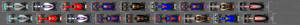
Le Grand Prix automobile d'Australie 2015, disputé le 15 mars 2015 sur le circuit d'Albert Park, est la 917ᵉ épreuve du championnat du monde de Formule 1 courue depuis 1950. Il s'agit de la trente-et-unième édition du Grand Prix d'Australie comptant pour le championnat du monde de Formule 1 et de la première manche du championnat 2015.